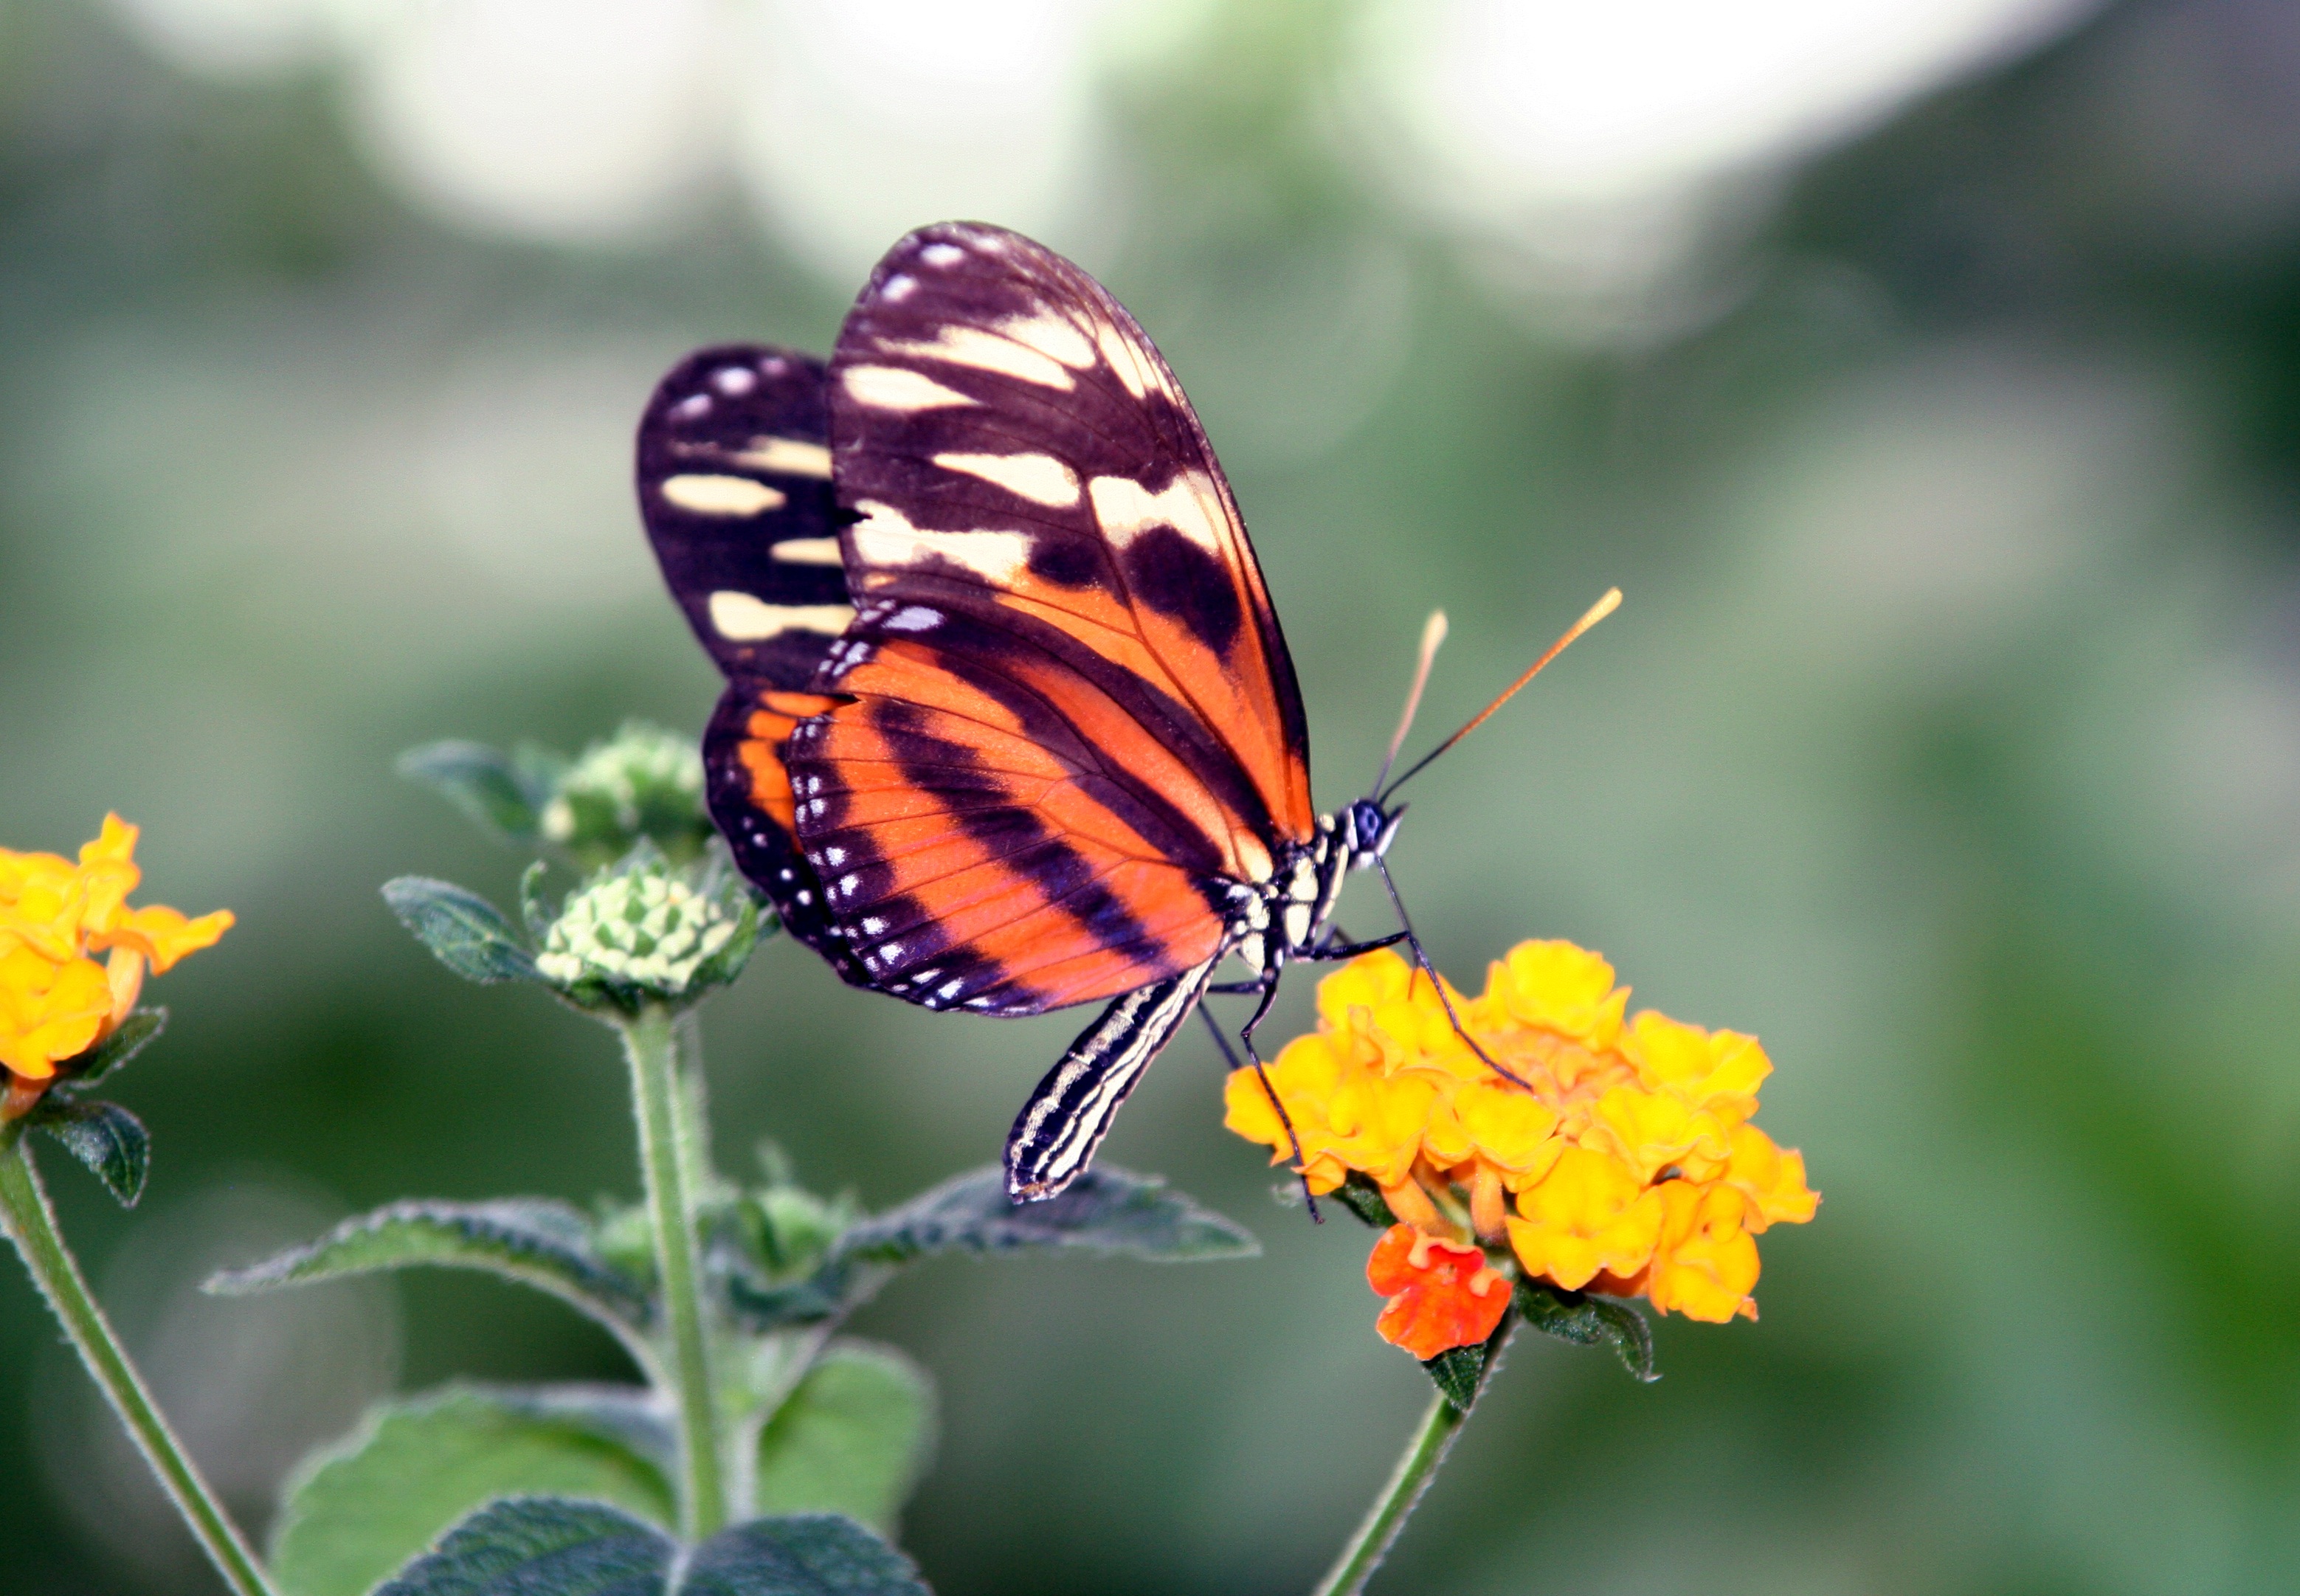
nature, flower, wildlife, insect, botany, butterfly, garden, flora, fauna, invertebrate, wildflower, flowers, close up, monarch butterfly, butterflies, nectar, pieridae, macro photography, arthropod, pollinator, moths and butterflies, lycaenid, colias